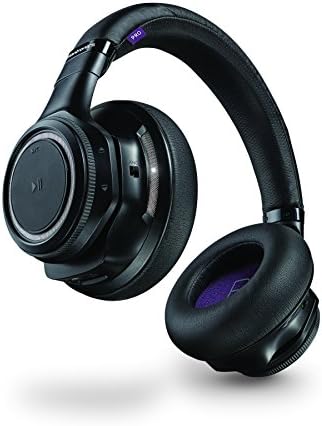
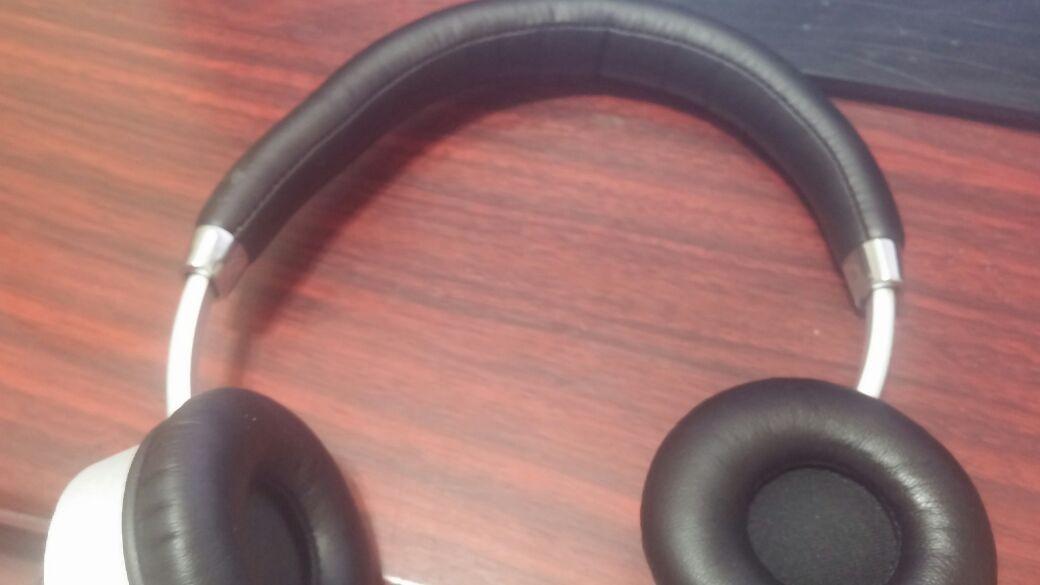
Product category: headphones
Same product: no